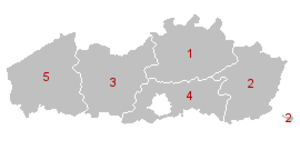
En Belgique, à partir du XIXᵉ siècle et surtout du XXᵉ siècle, l'importance historique du comté de Flandre a progressivement conduit à utiliser le terme Flandre par synecdoque pour désigner l'ensemble de la Belgique néerlandophone. En néerlandais, on emploie dans le même sens le terme Vlaanderen.
En Belgique, les provinces sont des subdivisions régionales.